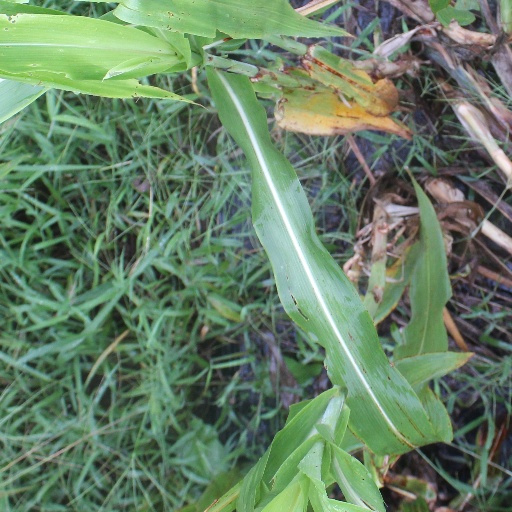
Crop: sorghum